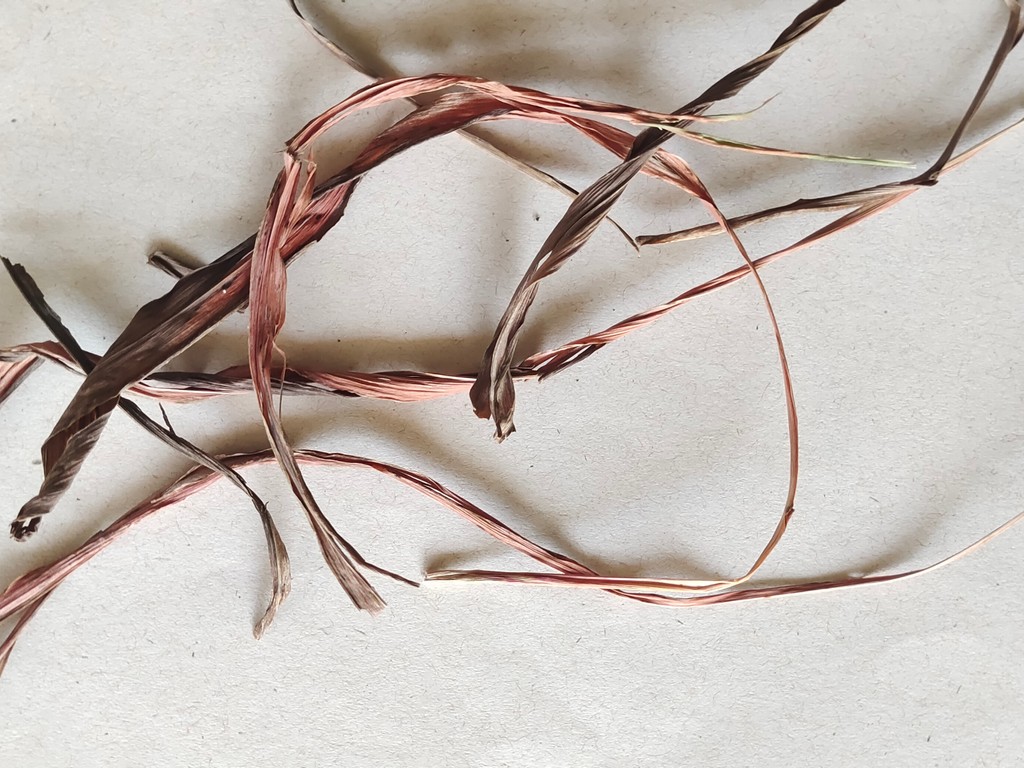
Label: Dried